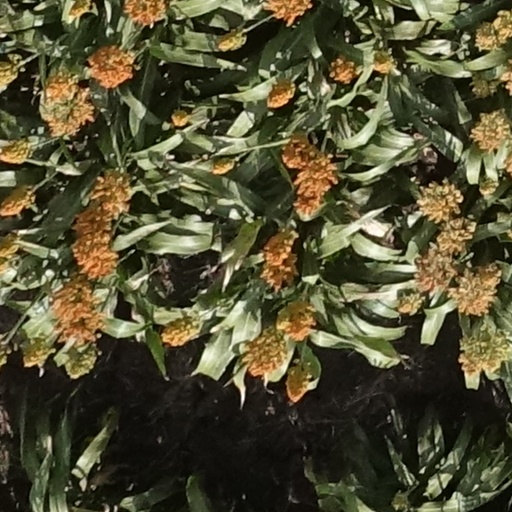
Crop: sorghum